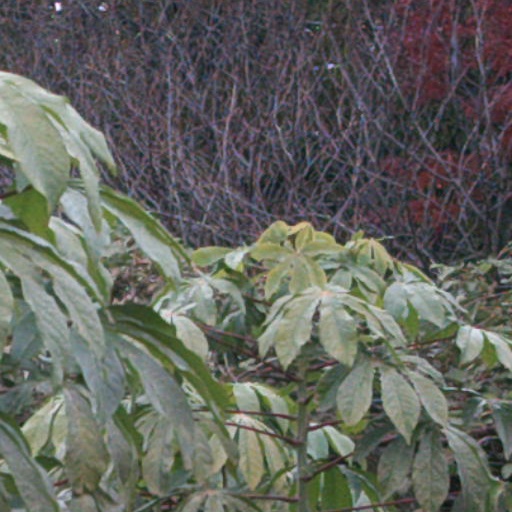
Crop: cassava